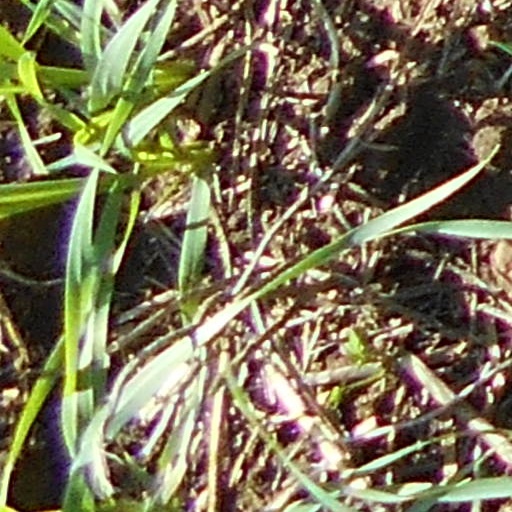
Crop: wheat